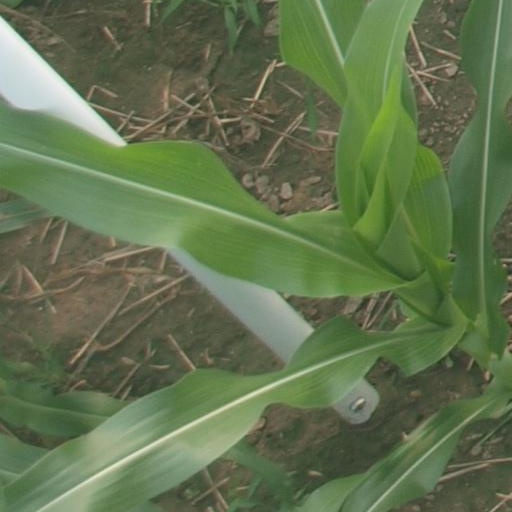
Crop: maize; corn